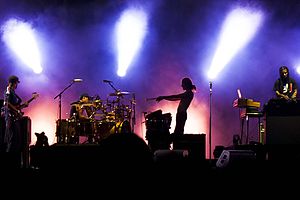
Incubus (band)
Incubus der optræder i 2012.